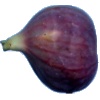
Label: Fig 1